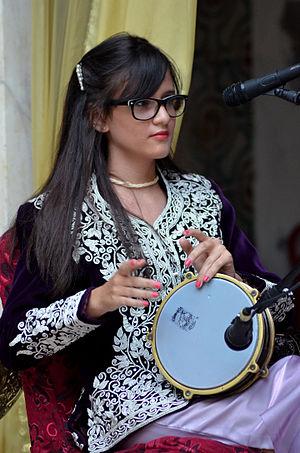
Jeune fille, en tenue traditionnelle, jouant la Darbouka, lors du festival national de la musique andalouse de Constantine
La darbouka, derbakeh, darbuka, derbuka, derbouka, darbuqqa, darabuka ou doumbek, doumbeg, tumbek, tumbeleki ou qypi ou tabla est un instrument de percussion à son déterminé faisant partie des membranophones. Selon ses variantes, c'est un vase étranglé en son milieu et recouvert à l'une de ses extrémités d'une membrane, répandu dans toute l'Afrique du Nord, et dans le Moyen-Orient et les Balkans.